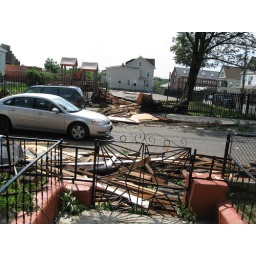
The storm ripped the roof off the house in the distance, spreading debris for a block.